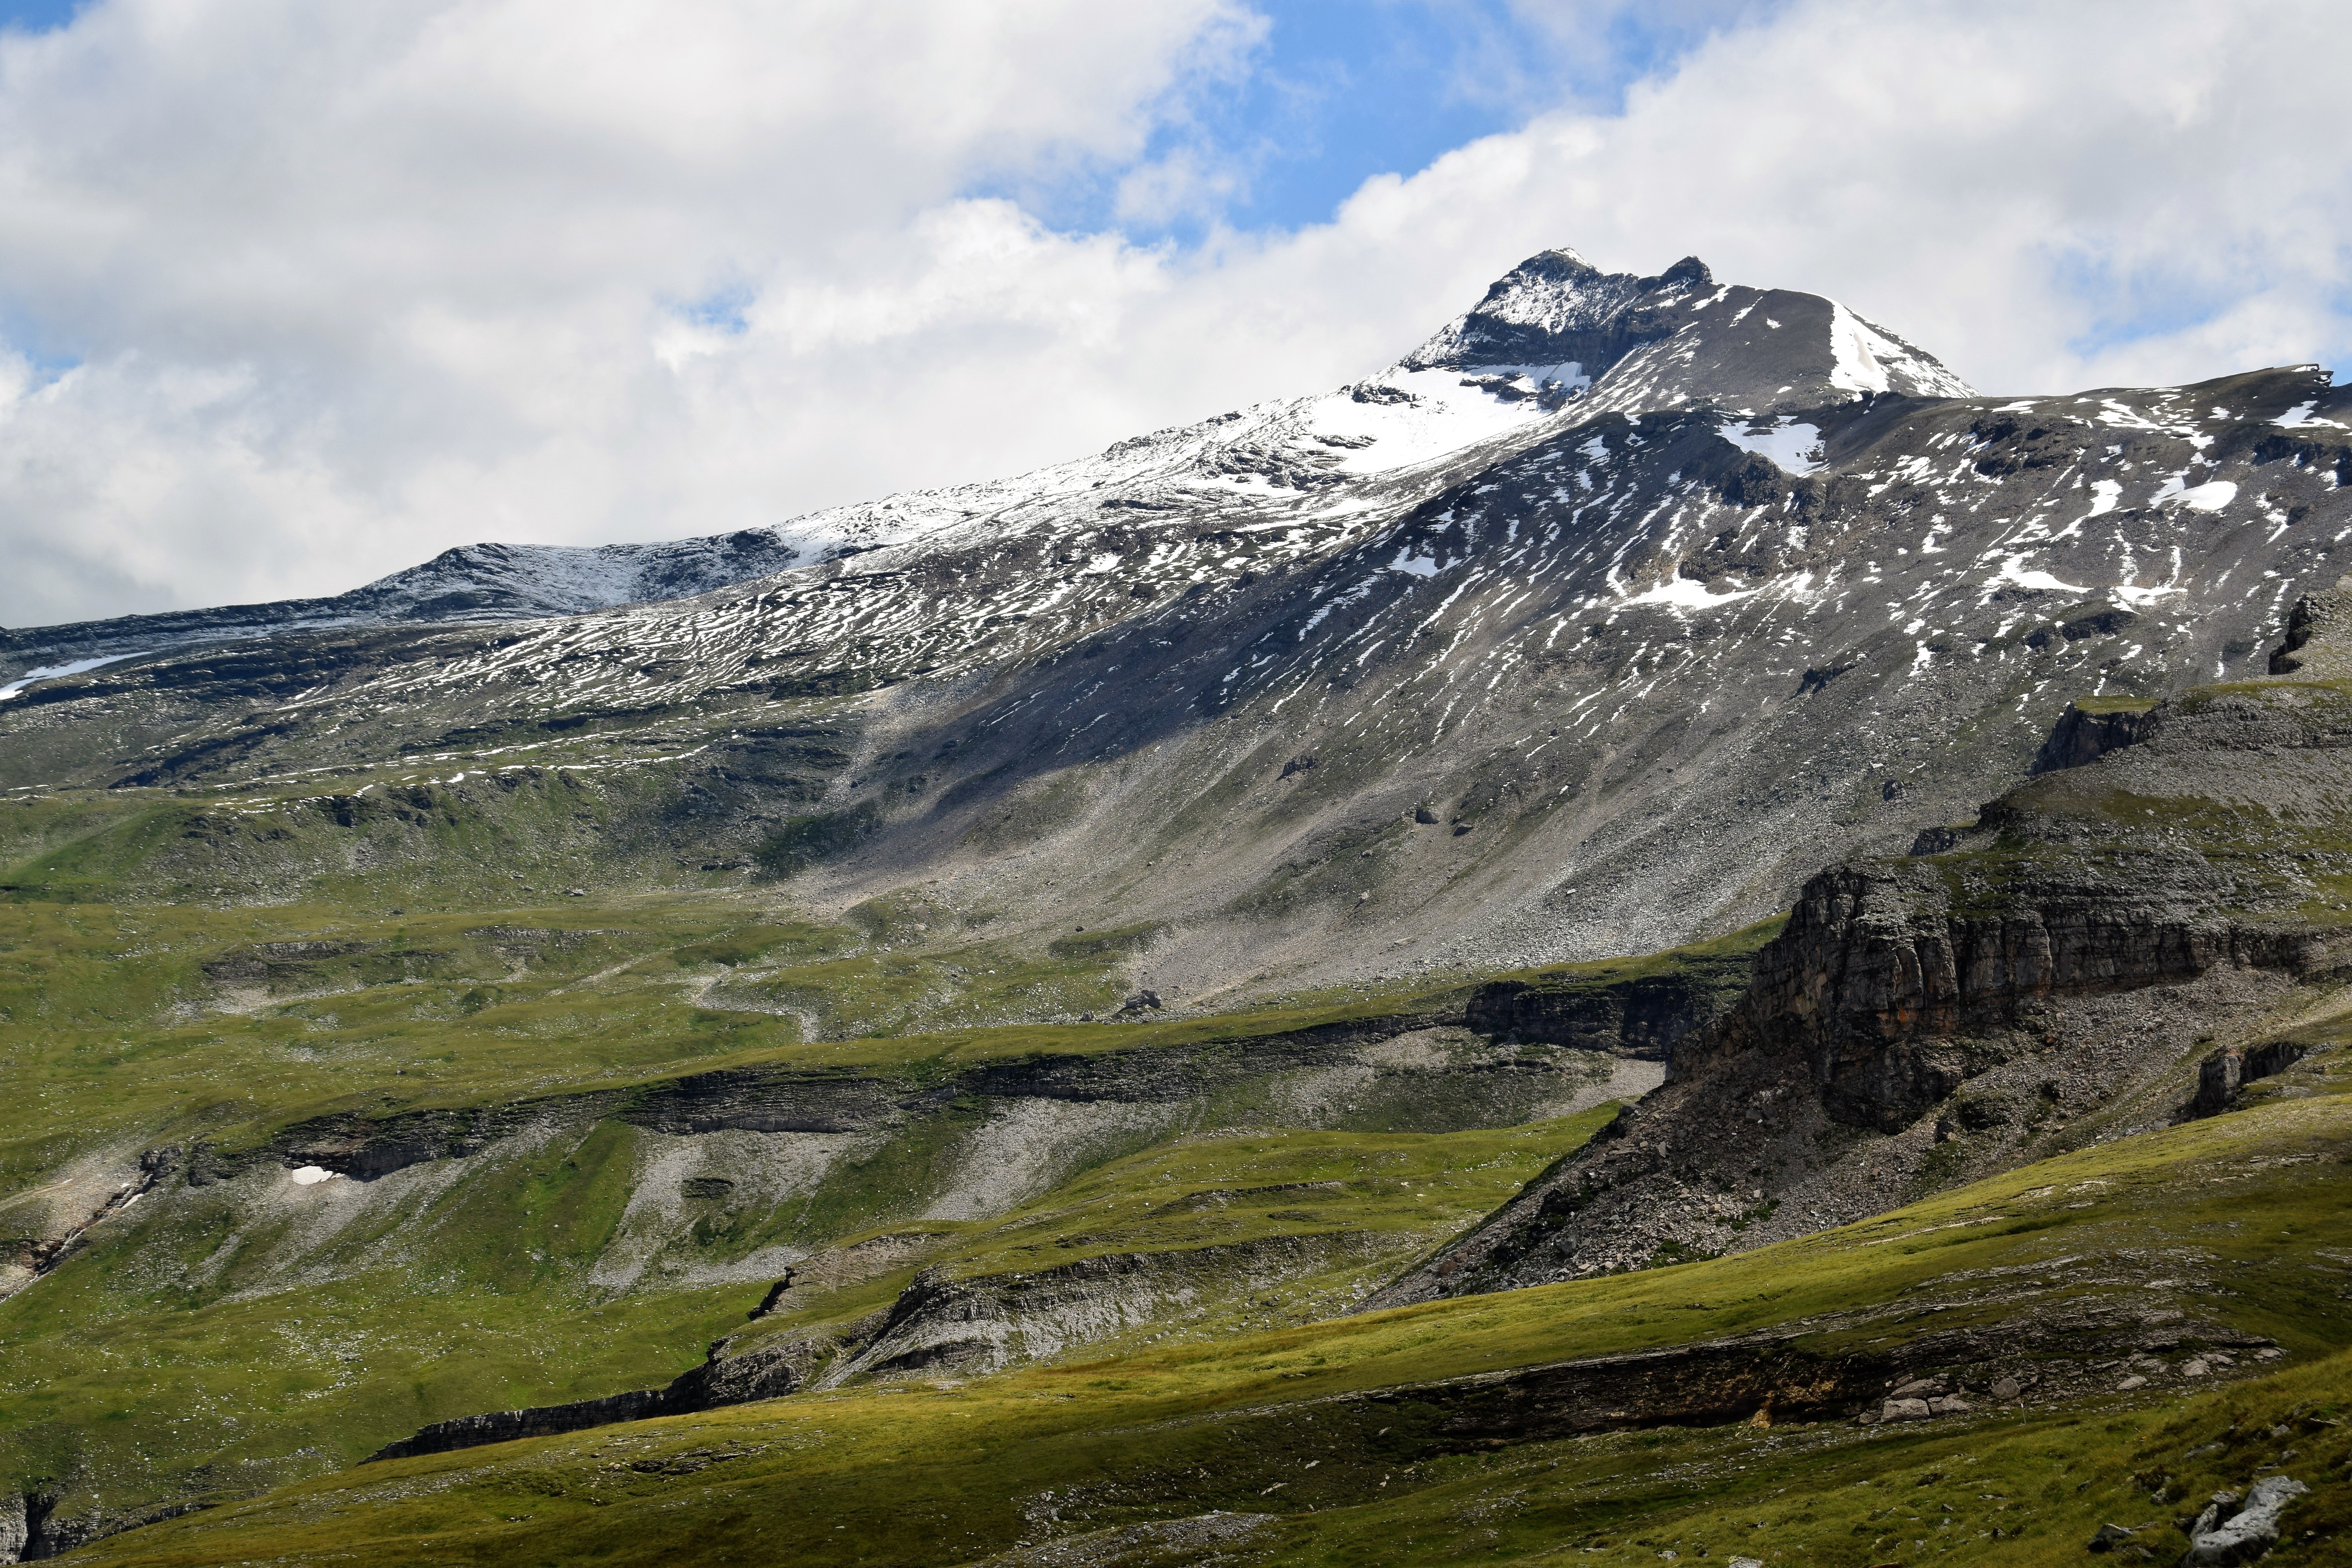
landscape, nature, wilderness, walking, mountain, snow, cloud, hiking, hill, lake, adventure, valley, mountain range, alpine, highland, ridge, austria, mountains, alps, plateau, fell, cirque, loch, moraine, landform, mountain pass, glockner road, geographical feature, mountainous landforms